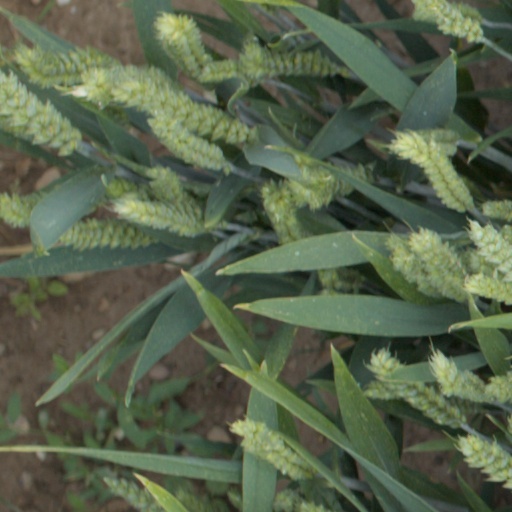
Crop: wheat